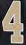
Number: 4